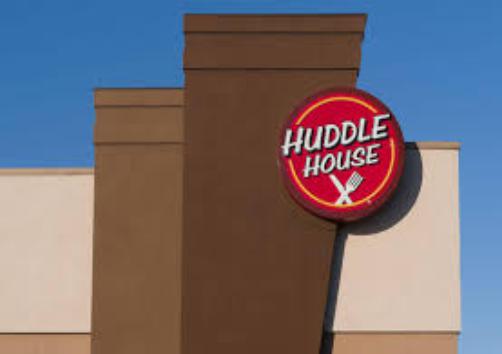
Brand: Huddle House
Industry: Food